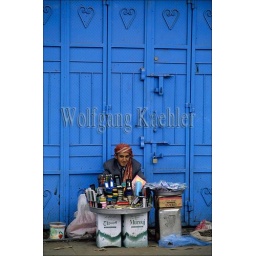
Yemen, sana'a, old town, street scene, man selling goods in front of blue door